Delta-K

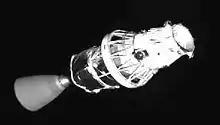
Spent Delta-K stage, photographed in orbit

The Delta-K was an American rocket stage, developed by McDonnell Douglas and Aerojet. It was first used on 27 August 1989 as the second stage for the Delta 4000 series.